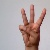
The image shows a hand gesture representing the letter 'W' in Indian Sign Language.